White House Rose Garden

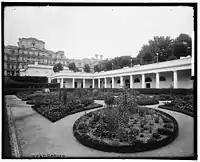

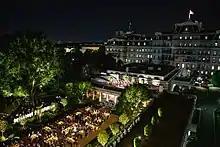
The Rose Garden arranged for a state dinner at night in 2019

Prior to 1902, the area of the present-day Oval Office, Cabinet Room, and Rose Garden contained extensive stables housing horses and coaches. There was also a conservatory rose house in the area. During the 1902 Roosevelt renovation of the White House, First Lady Edith Roosevelt established a "proper colonial garden" in place of the conservatory.